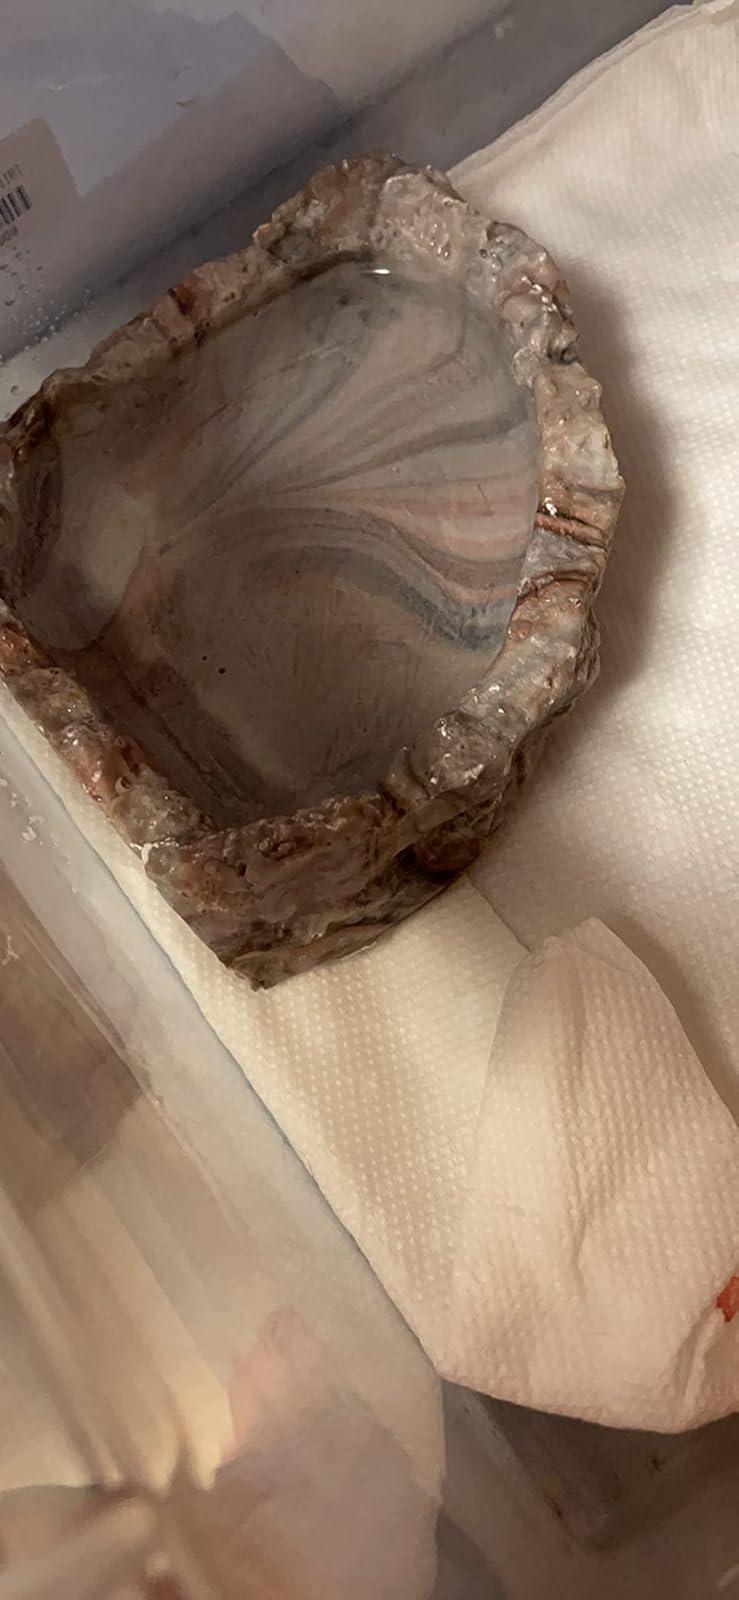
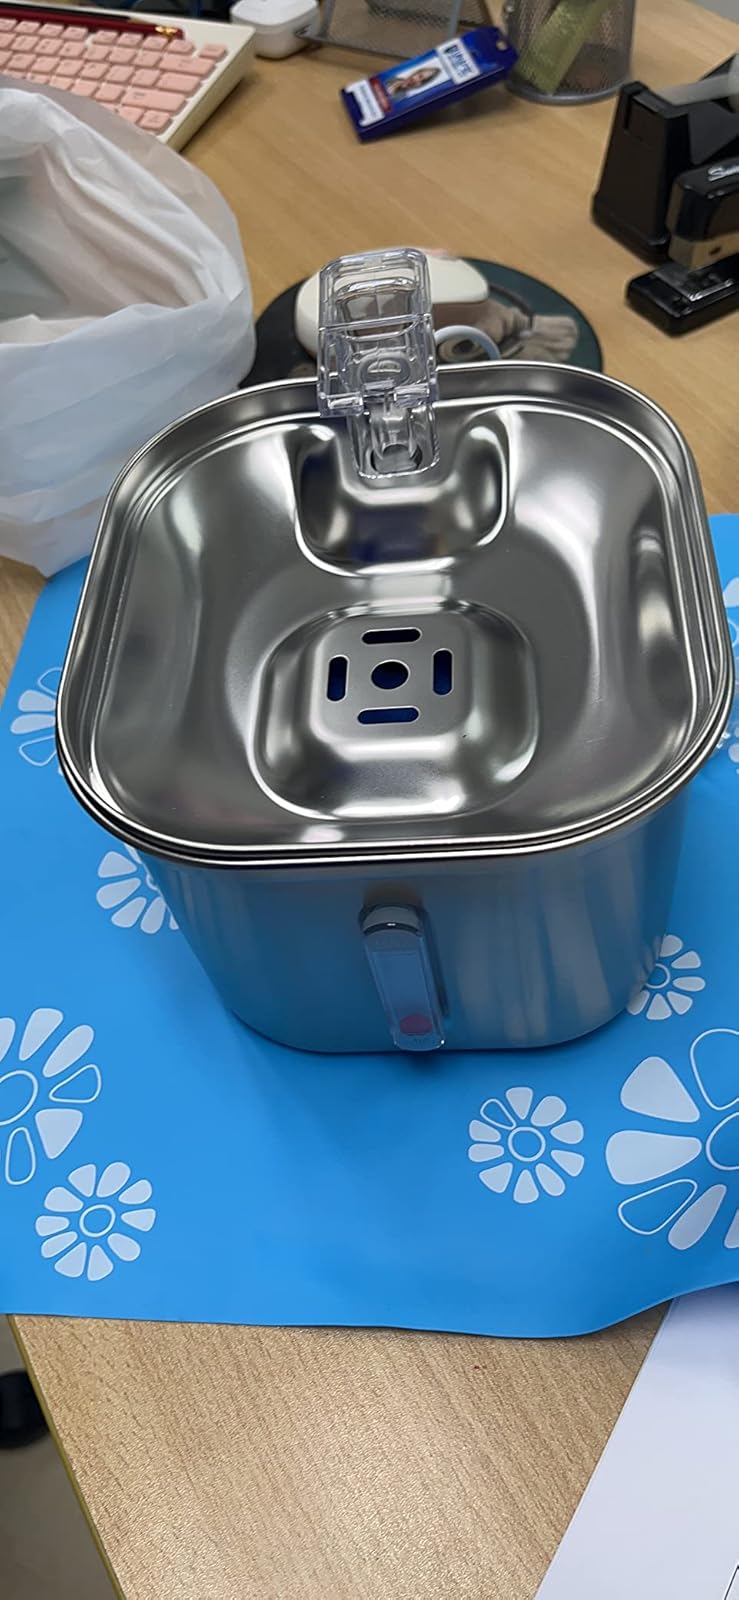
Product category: items_bowl
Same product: no